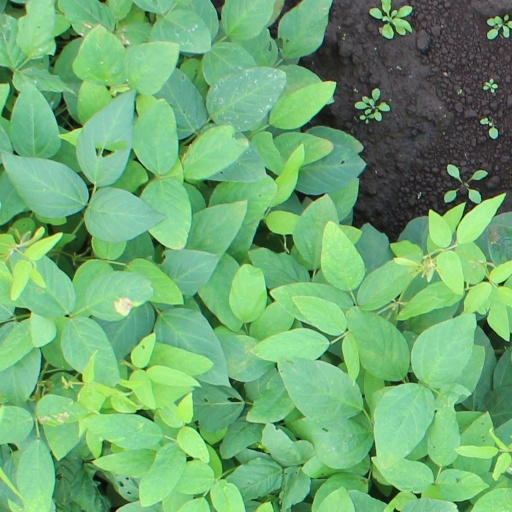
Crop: soybean